Naomi Stevens

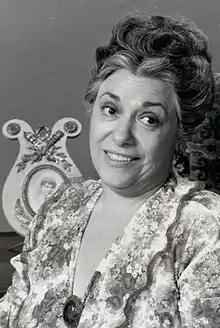
Stevens as Rose Montefusco in "The Montefuscos" (1975)

Naomi Ruth Stevens (November 29, 1925 – January 13, 2018) was an American character actress of film and television from the 1950s through the 1980s. She appeared in almost 100 roles over the years, usually depicting mothers, landladies, gossips, or neighbors.